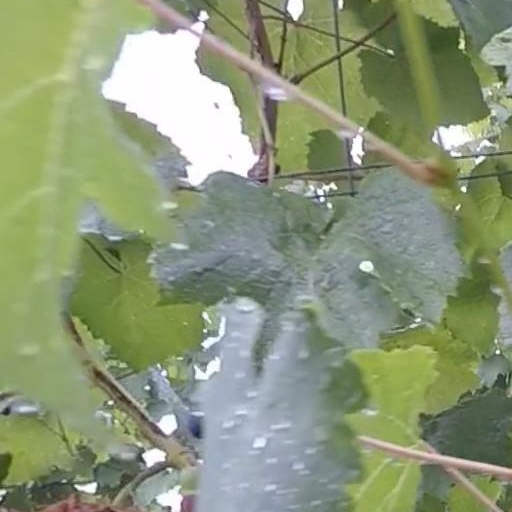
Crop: grape